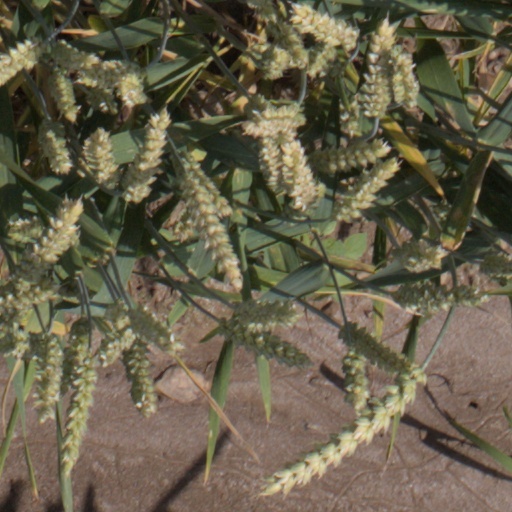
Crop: wheat